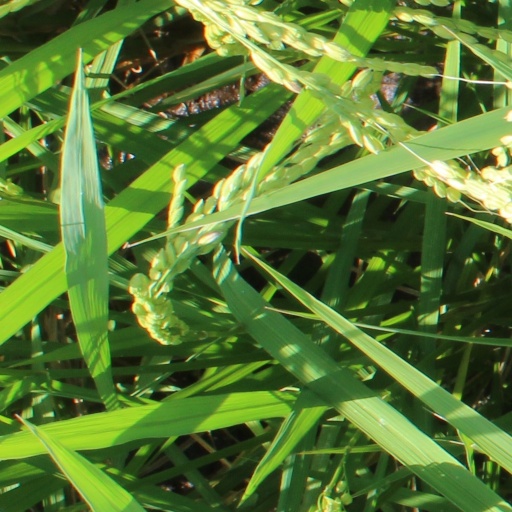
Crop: rice